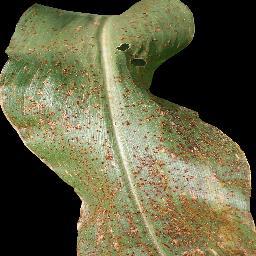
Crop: corn
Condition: (maize)_common_rust